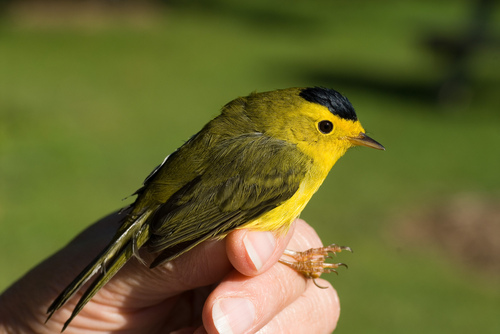
a small bird with yellow breast and throat, black crown, and gray wings.
this small bird has a black crown, orange-black beak and feet and tarsus, black eyes, a yellow breast and abdomen, as well as blackish colored wings.
this bird has a bright yellow eyering, a short straight bill, and a shiny black crown.
a little yellow bird with green wings and tail and a black crown.
this little bird has a yellow belly and breast with a black crown and short pointy bill.
this is a small bird with a black crown, yellow-ish grey wings, and a yellow belly with a very small beak.
a small tiny bird with a yellow belly and green wings.
this bird is black with yellow and has a very short beak.
this is a very small brightly colored green and yellow bird with a dark black crown.
little bird with a yellow breast and a black crown little black round eyes
Species: Wilson Warbler